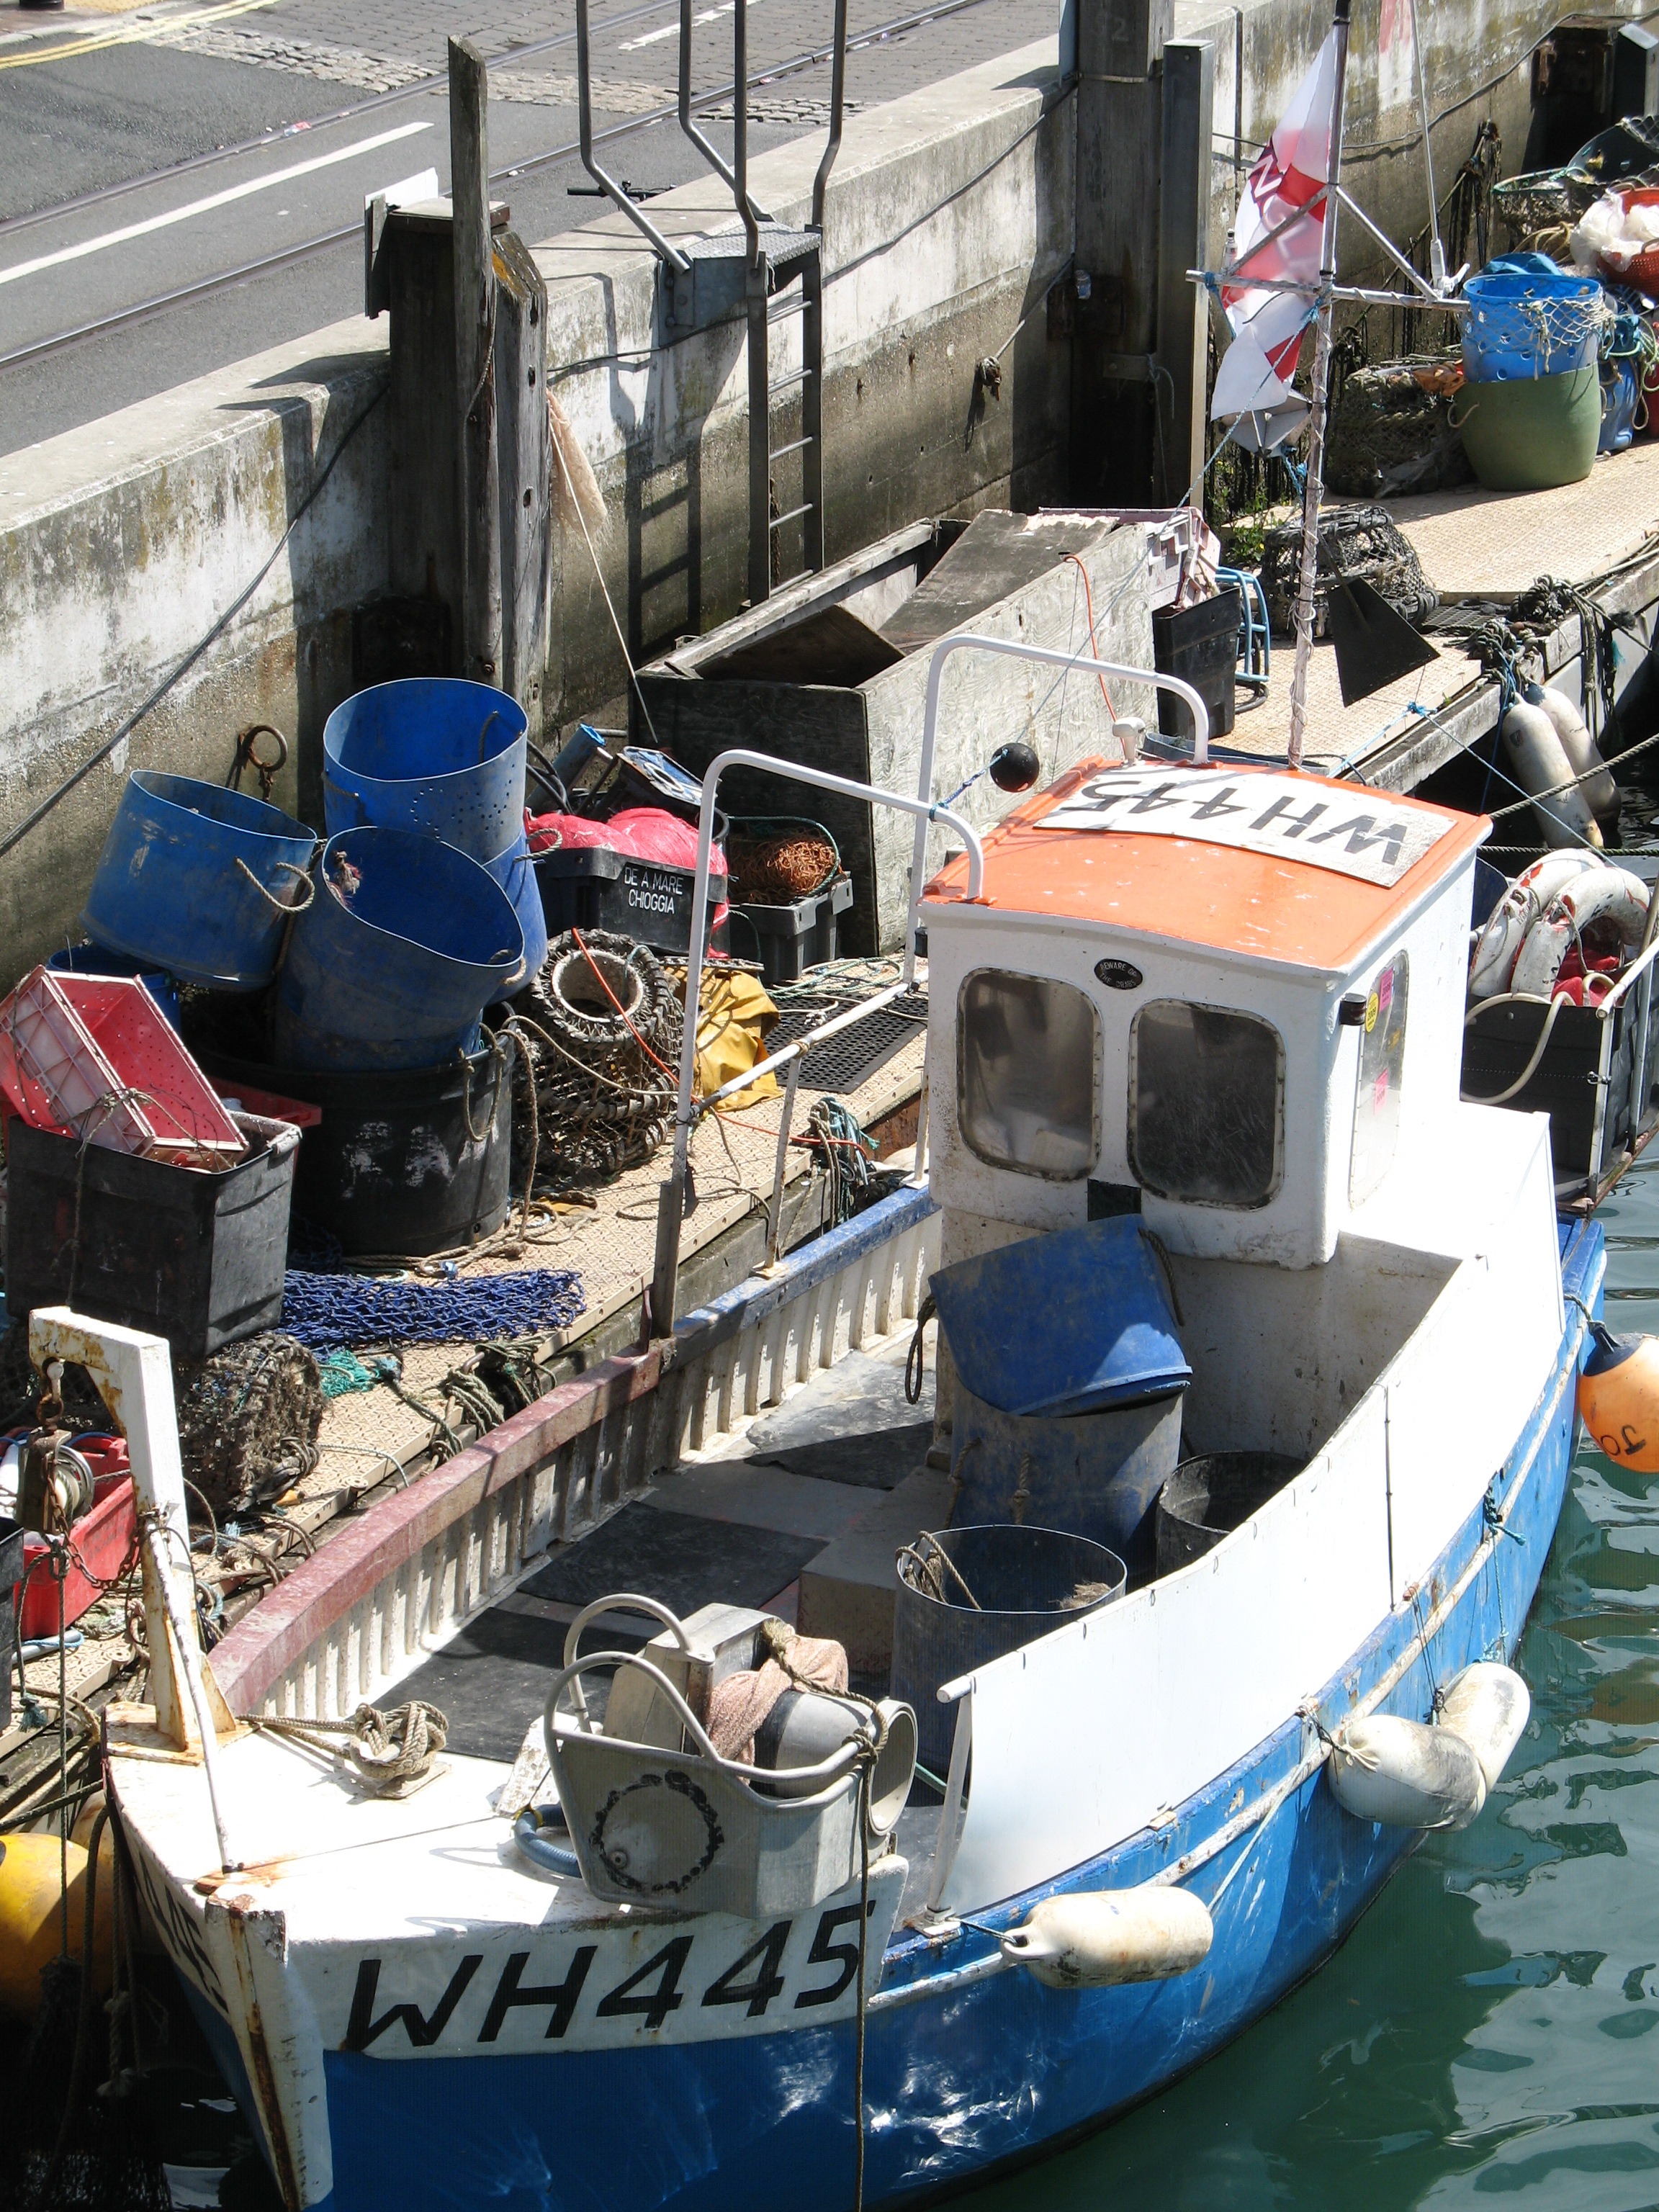
sea, water, outdoor, dock, boat, ship, transportation, transport, vessel, vehicle, yacht, fishing boat, nautical, boating, marine, navigation, tradition, watercraft, yachting, weymouth